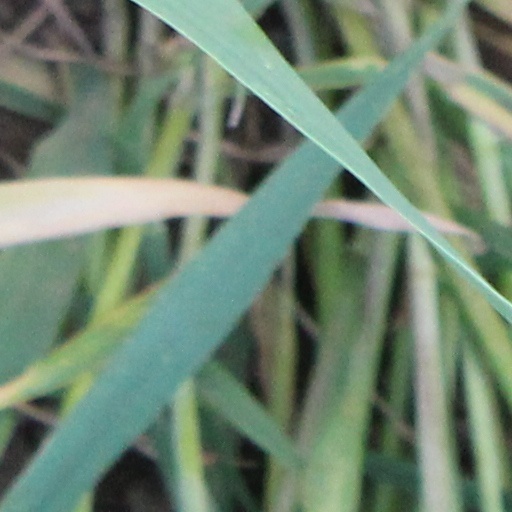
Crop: wheat